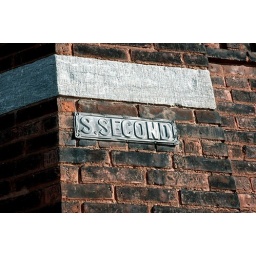
Old street sign on building in Little Falls